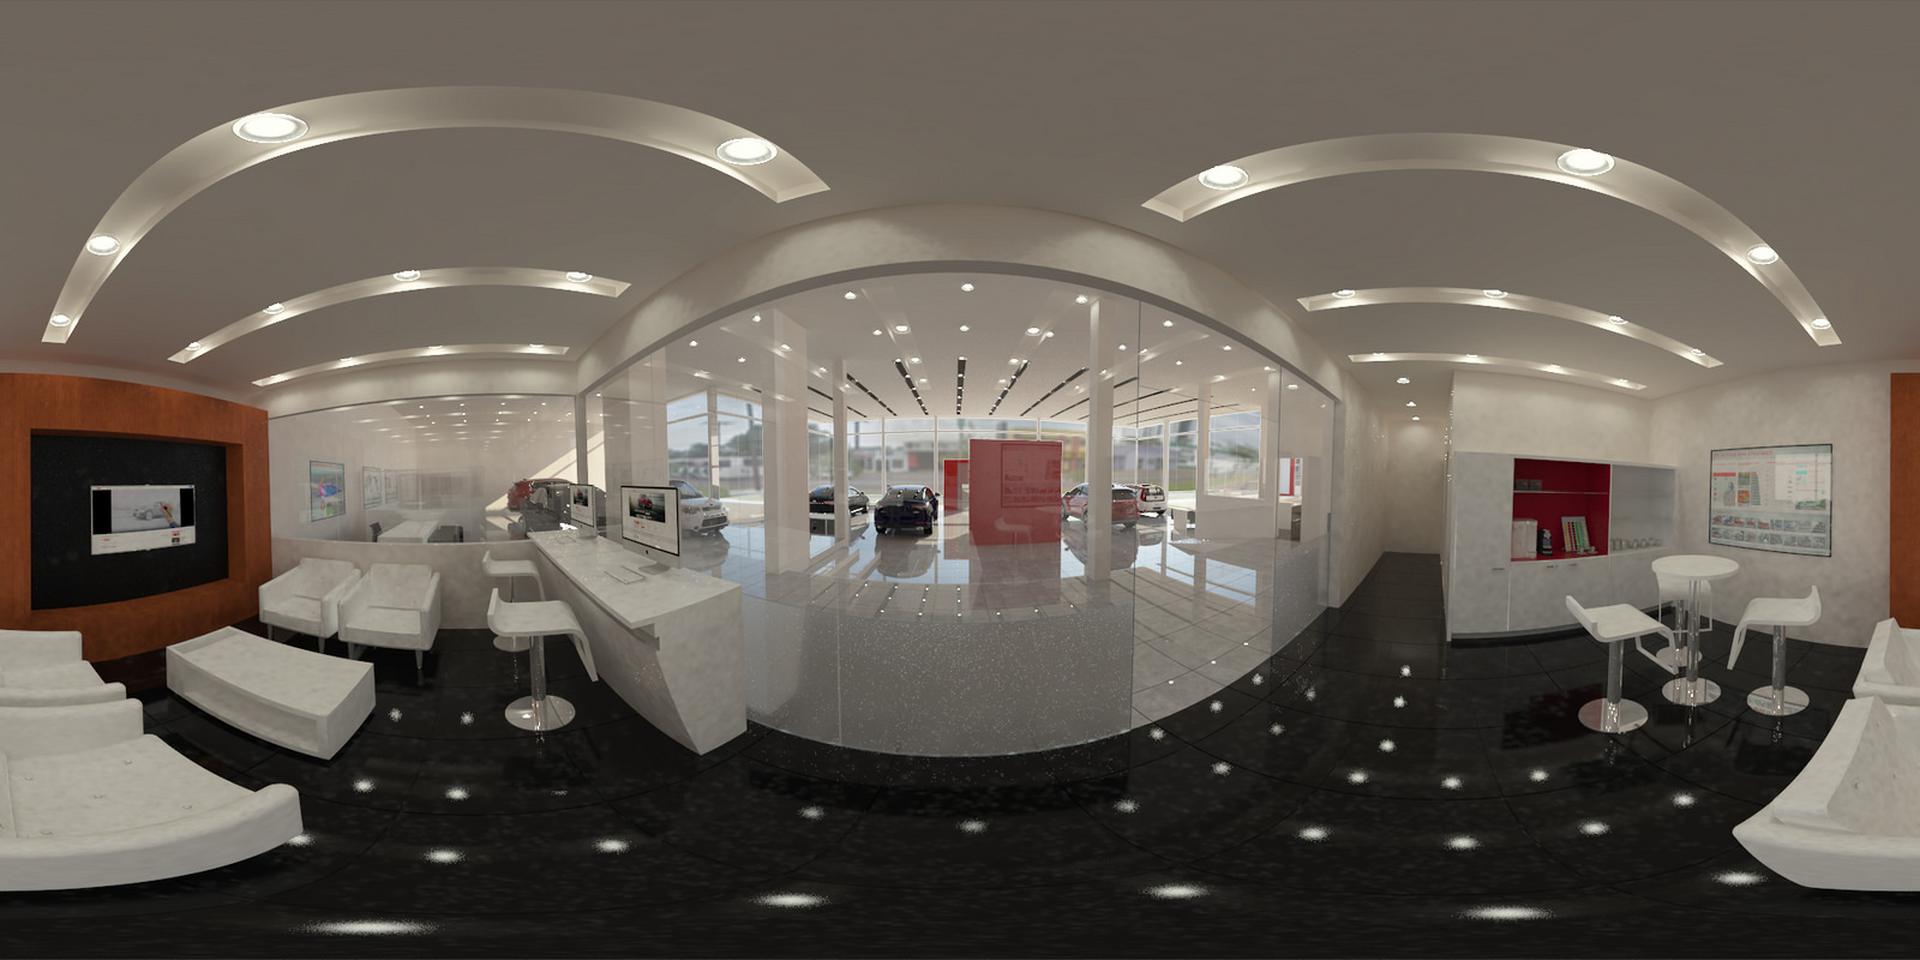
Referred object: TV next to the computer screen

Referred object: red car